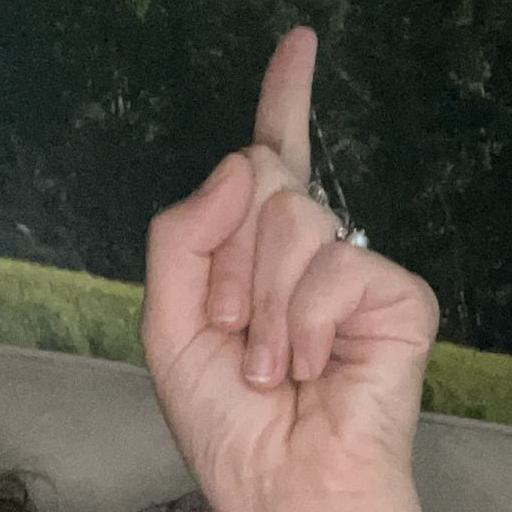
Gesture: one